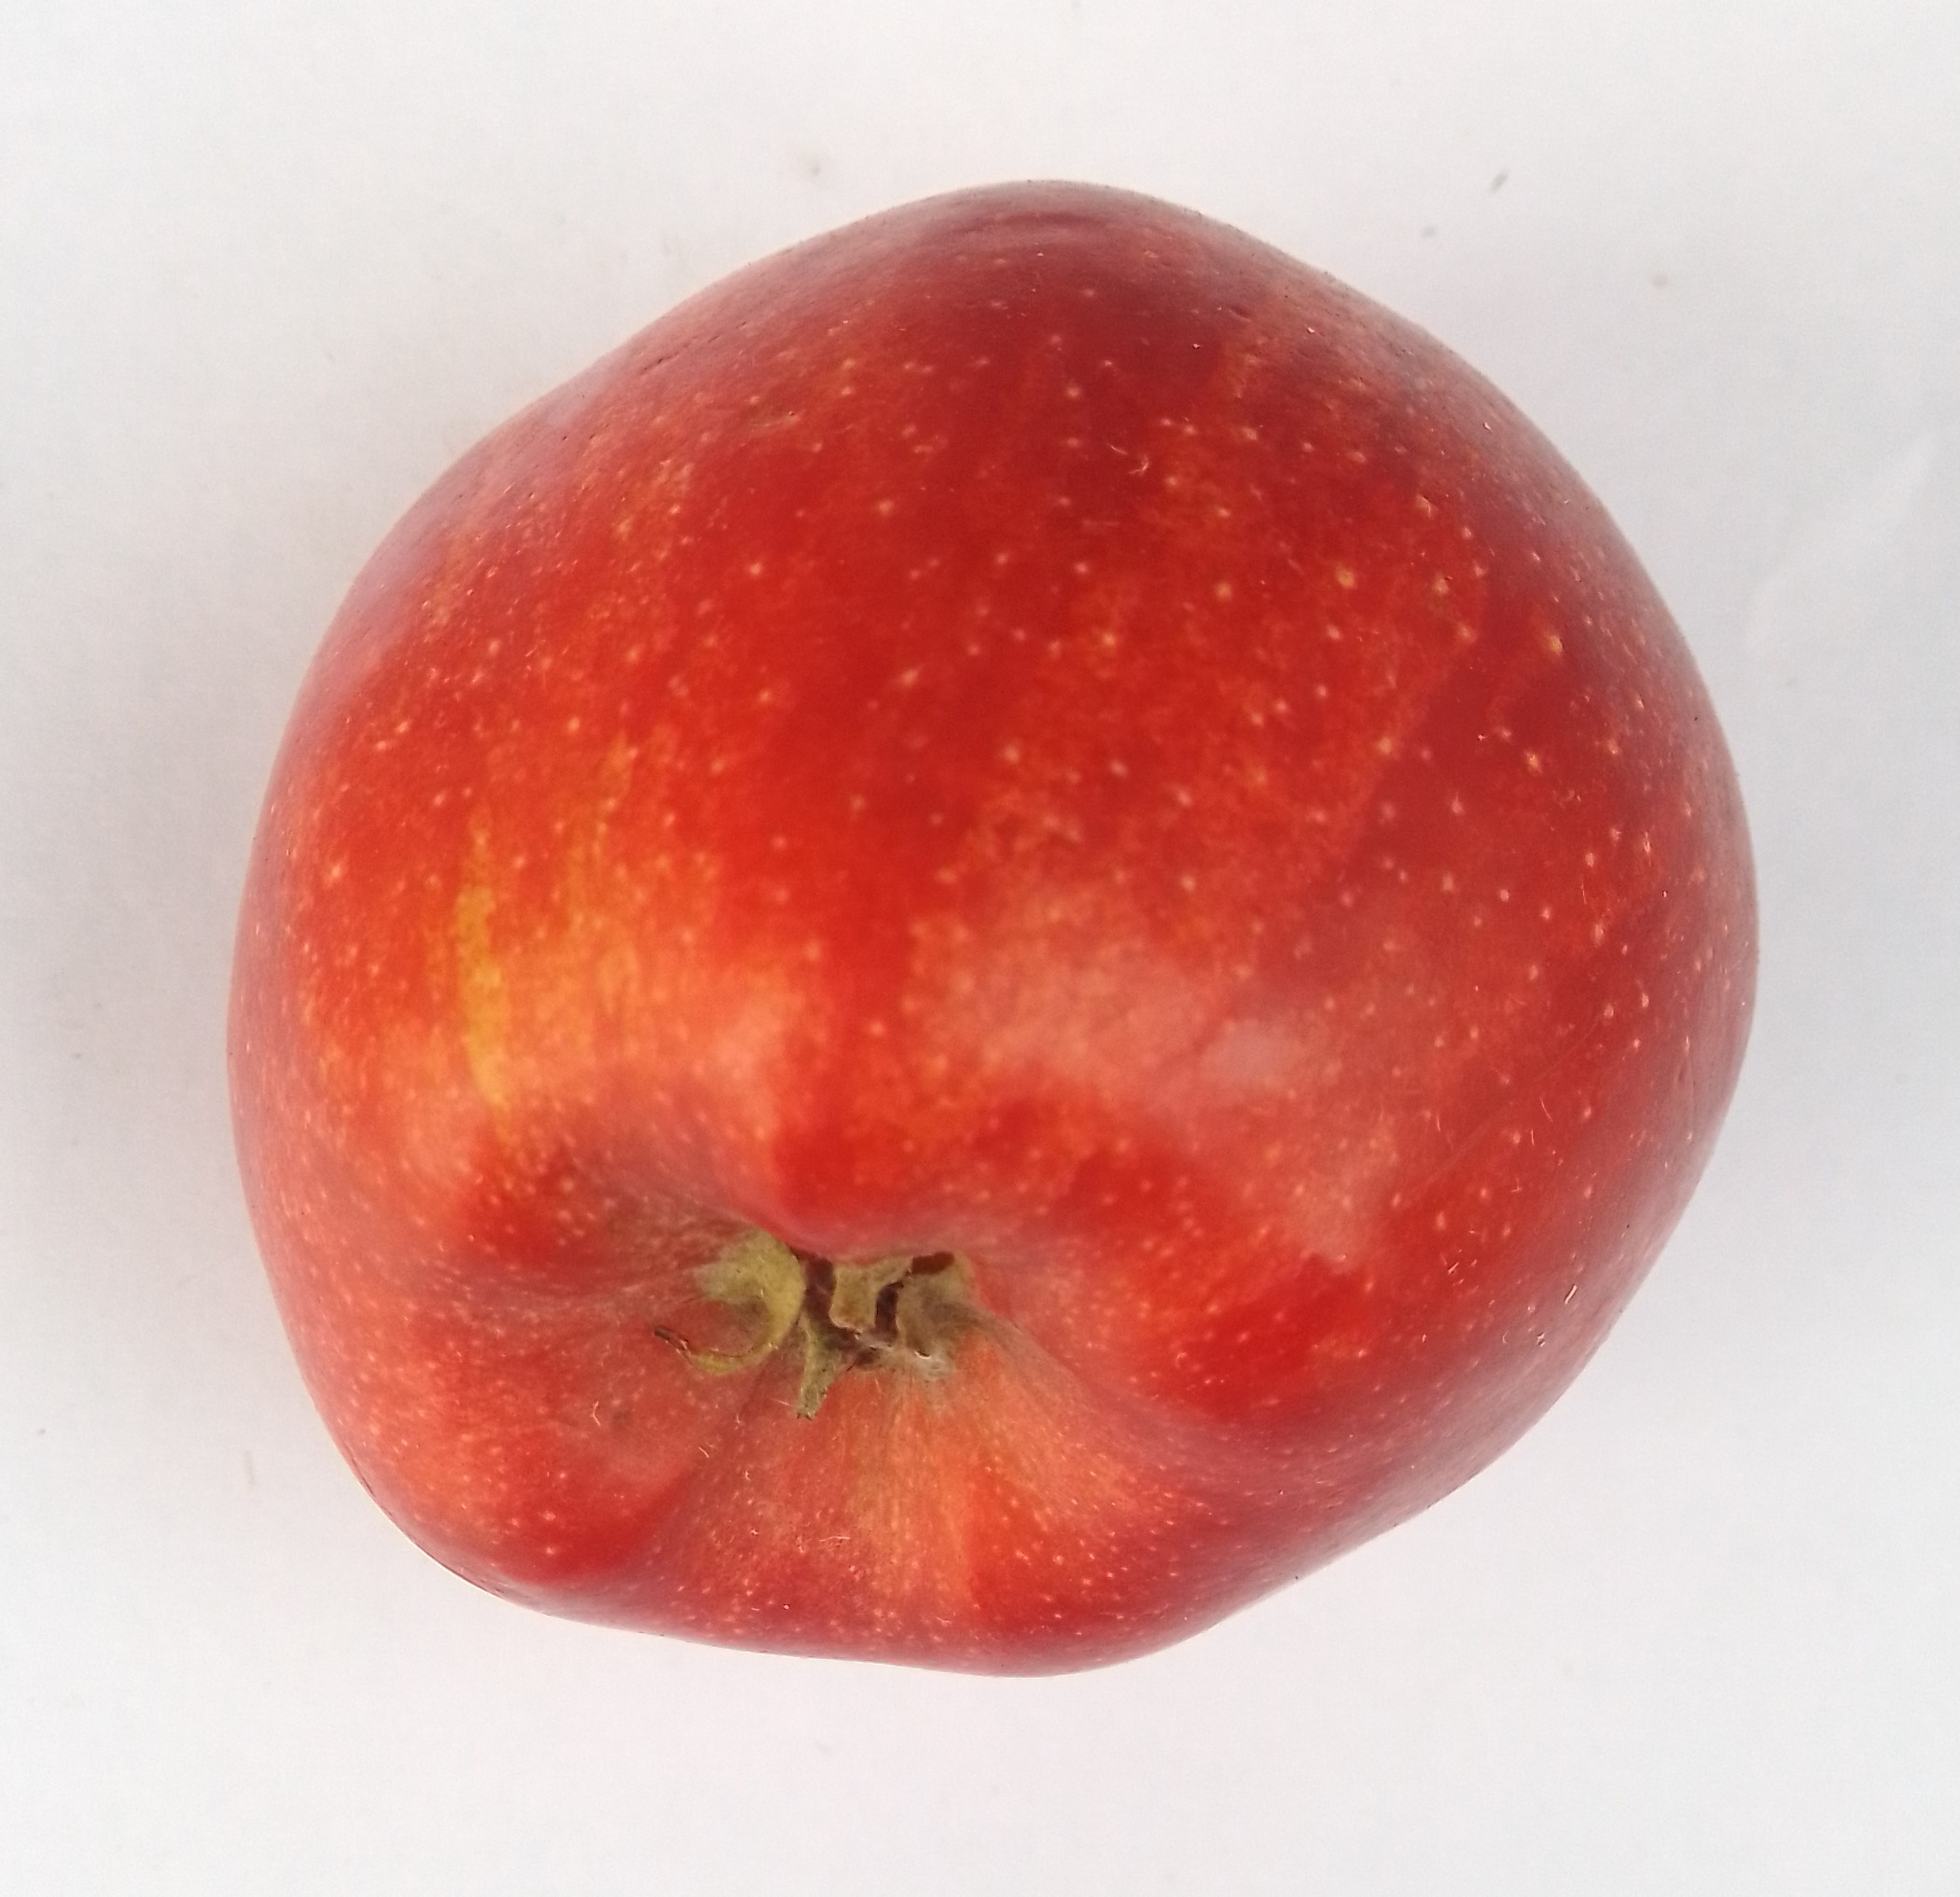
Fruit: apple
Condition: fresh